First Girl I Loved

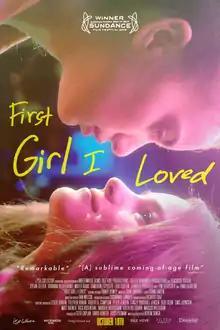

First Girl I Loved is a 2016 American romantic drama film written and directed by Kerem Sanga. It stars Dylan Gelula, Brianna Hildebrand, Tim Heidecker and Pamela Adlon. The film premiered at the 2016 Sundance Film Festival and won the Audience Award for "Best of NEXT". The film follows two teenage girls, nerdy yearbook editor Anne and softball star Sasha, wrestling with their sexuality at a Los Angeles high school. It was released in the United States and Canada in select theaters and on demand October 18, 2016.